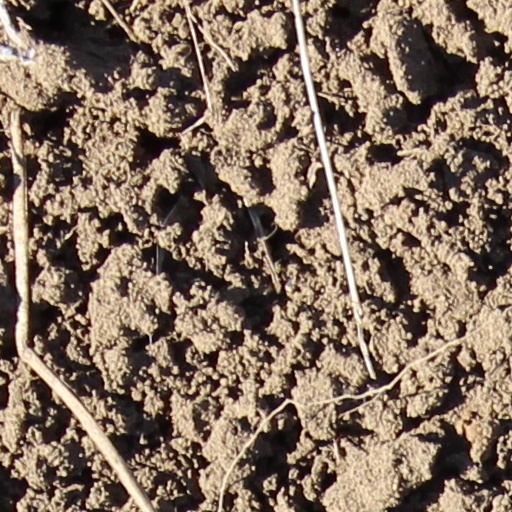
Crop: wheat